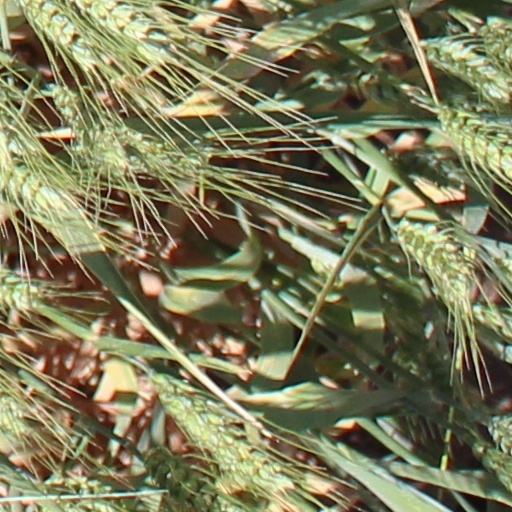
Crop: wheat